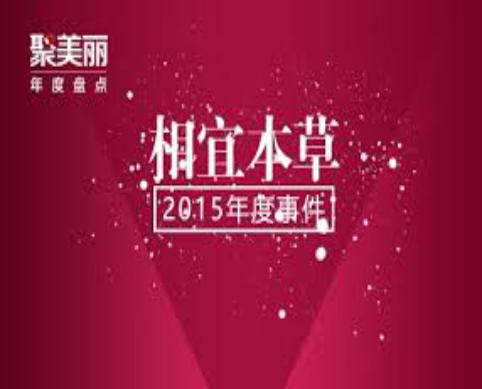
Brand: INOHERB-2
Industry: Necessities